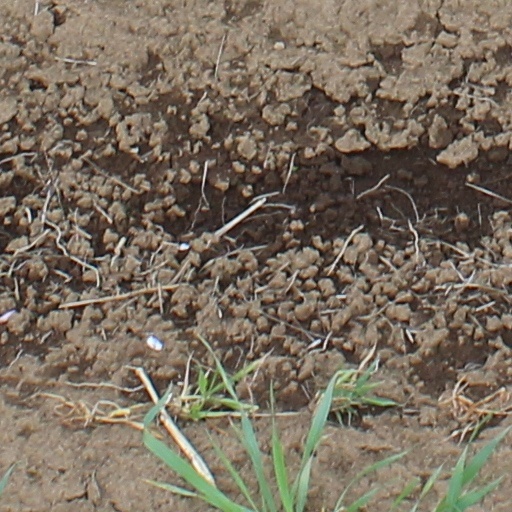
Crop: wheat